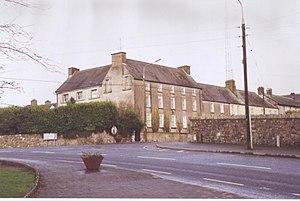
John Foster, 1ᵉʳ baron Oriel, était un pair irlandais et un homme politique, chancelier de l'Échiquier d'Irlande et dernier président de la Chambre des communes irlandaise.
Collon est un village du comté de Louth en Irlande.